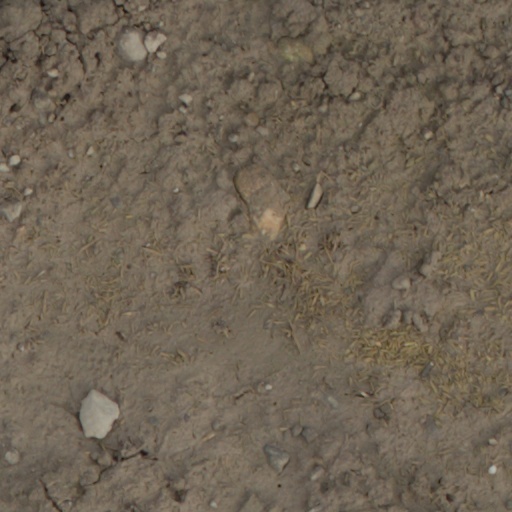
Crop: wheat